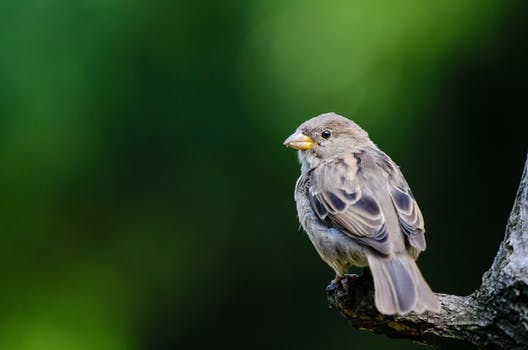
Label: No Watermark